Cristian Rodríguez (tennis)

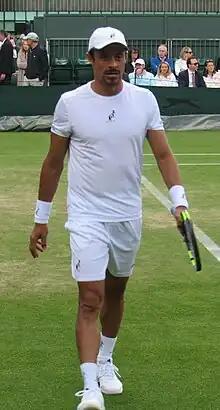
Cristian Rodríguez in Wimbledon 2022

Cristian Rodríguez (born 24 June 1990) is a Colombian tennis player who plays primarily on the ATP Challenger Tour and ITF Futures Tour. He reached a career-high ATP doubles ranking of world No. 69 on 4 March 2024 and a singles ranking of No. 362 on 9 April 2018. He has played for the Colombia Davis Cup team since 2018 with an overall record of 1–0, with the sole match coming in singles play.